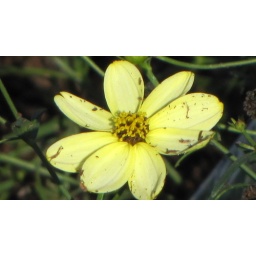
Honeybees and butterflies use the copious nectar produced by the flowers of the threadleaf coreopsis.